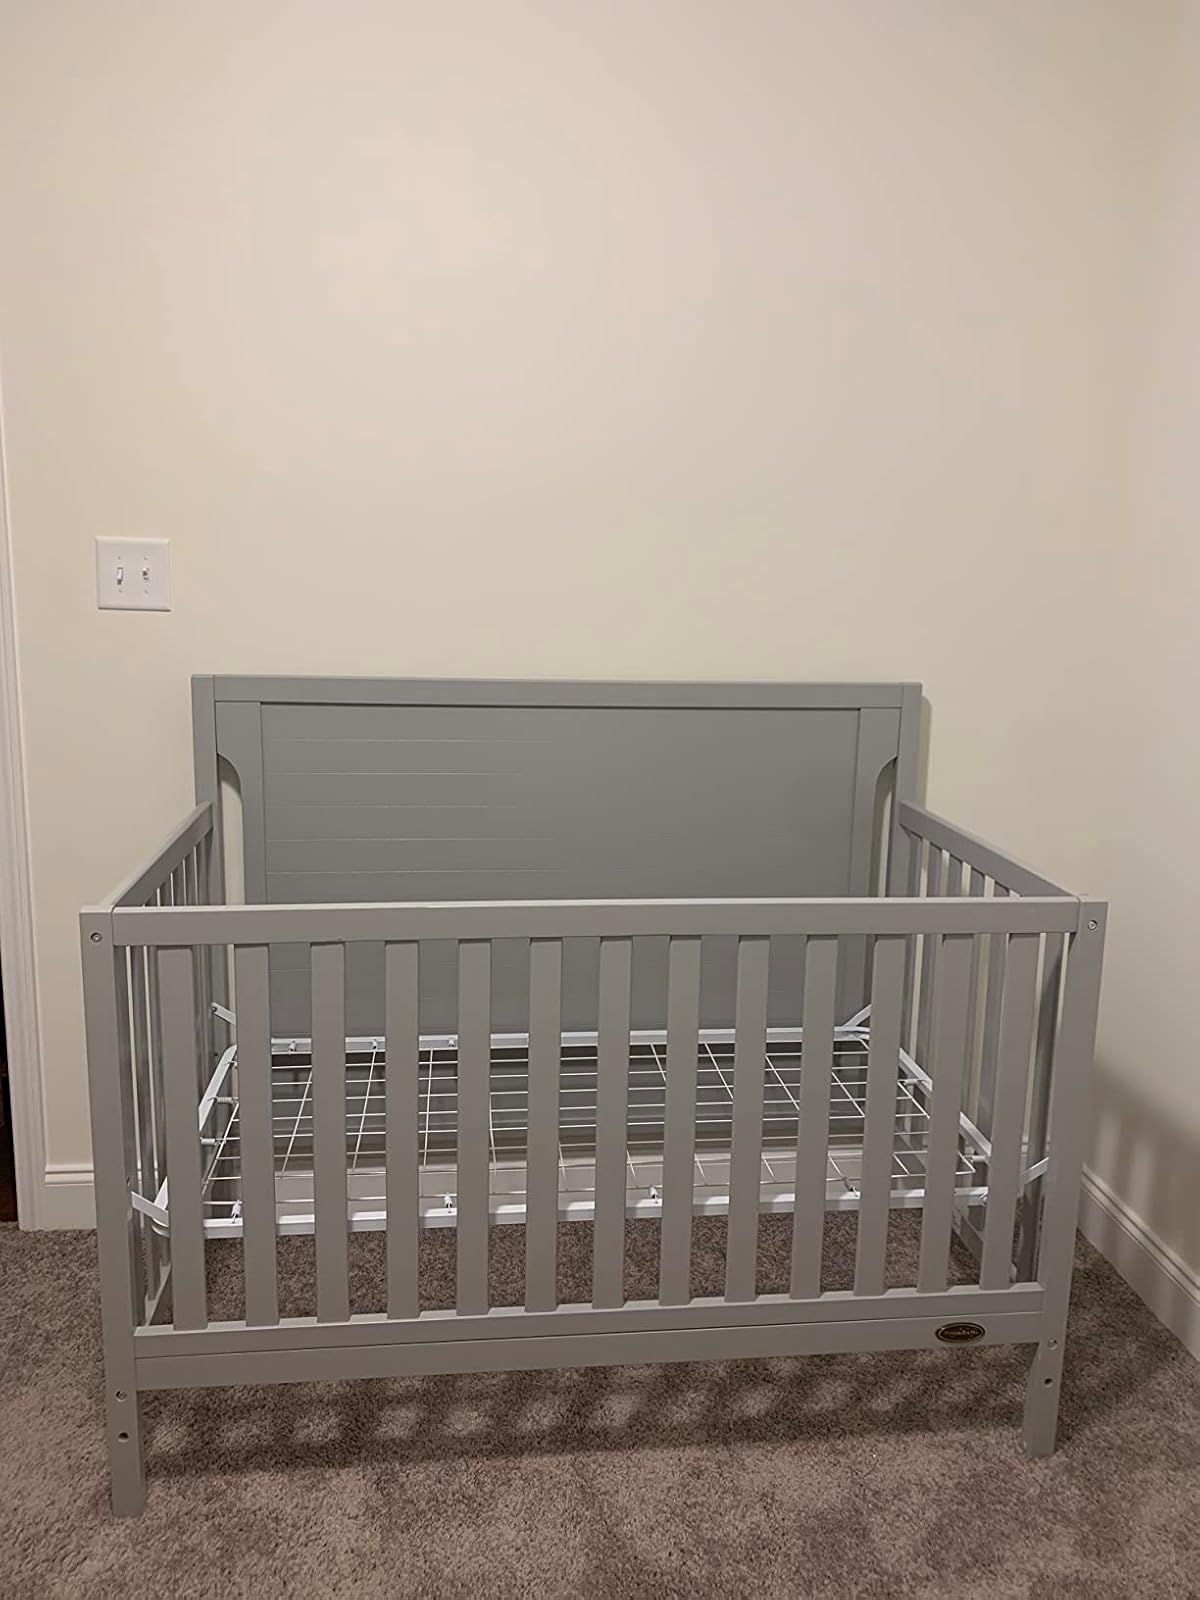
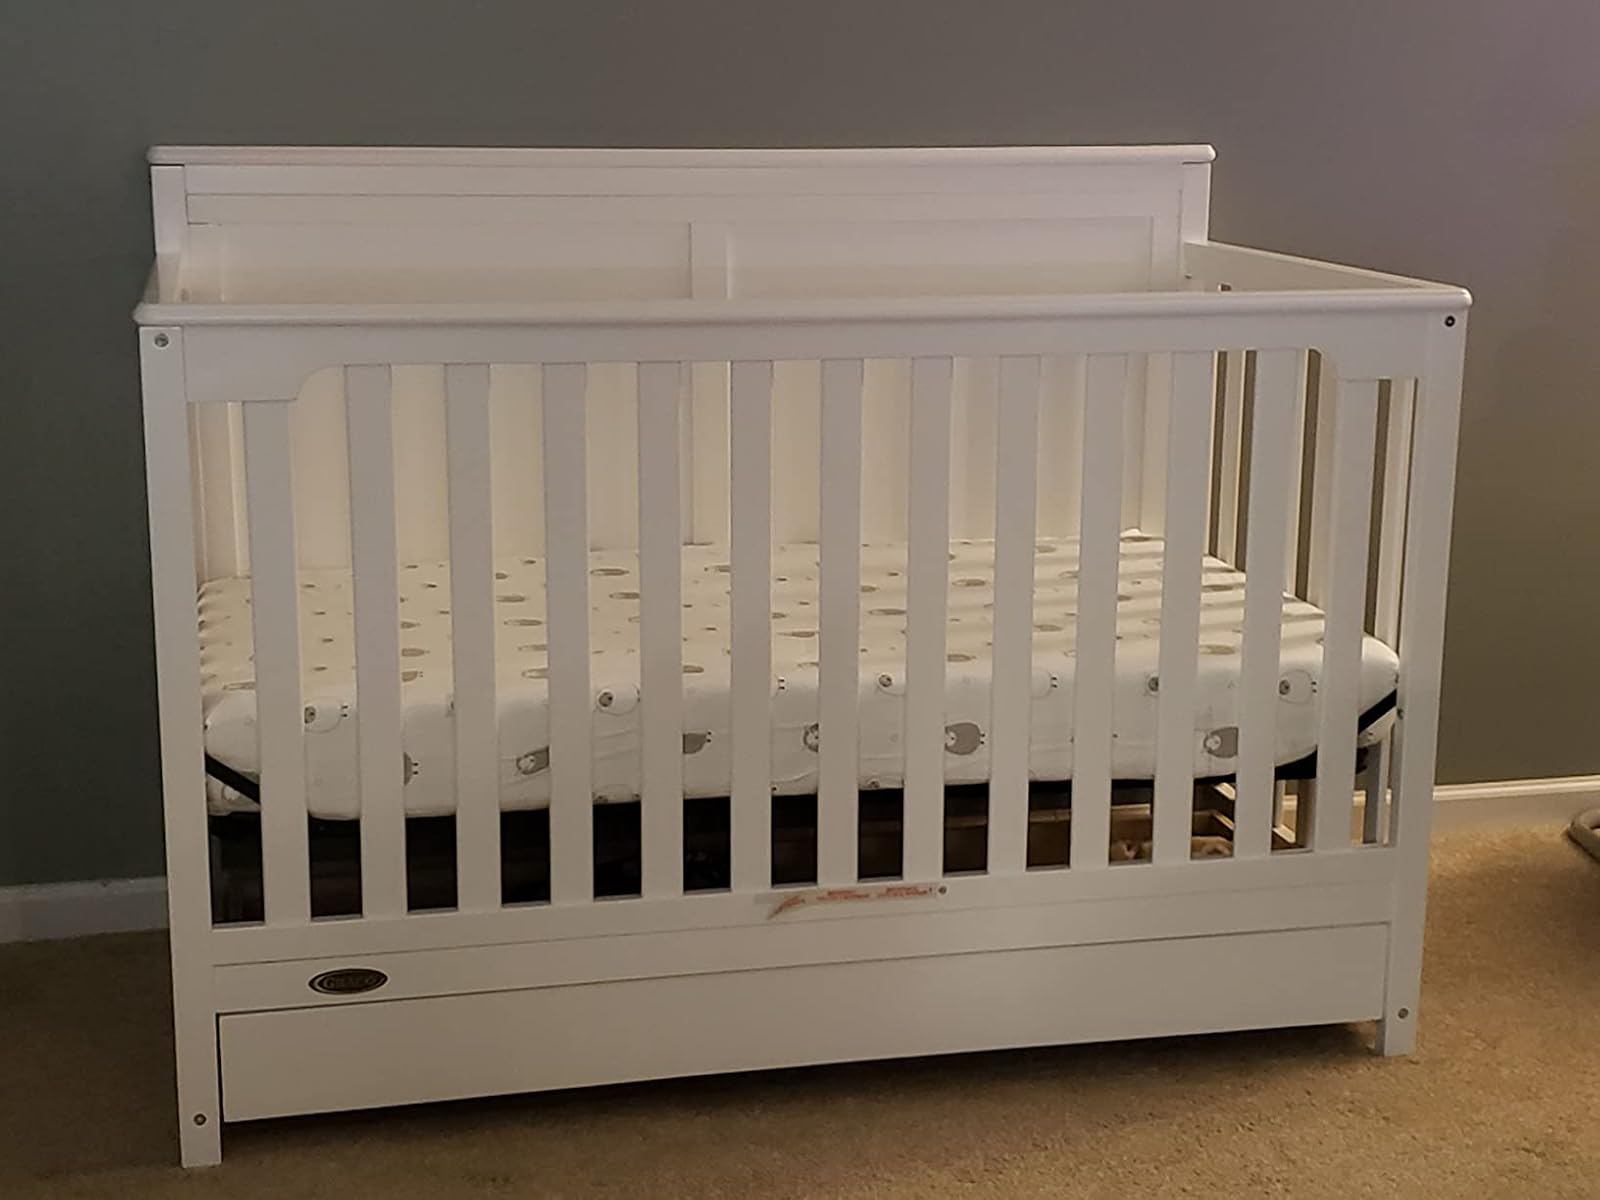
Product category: products_crib
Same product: no